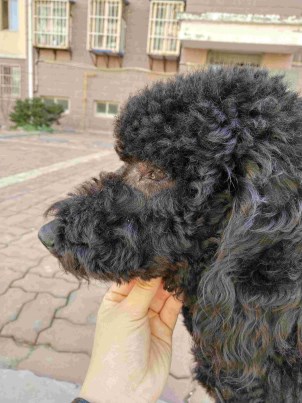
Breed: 2925-n000114-toy_poodle